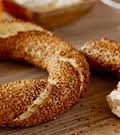
Yemek: simit